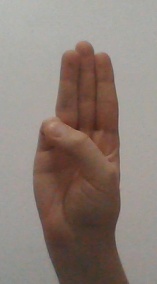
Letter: thaa